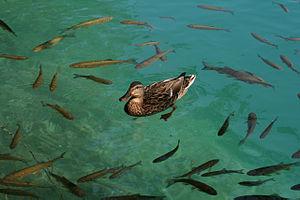
Le parc national des lacs de Plitvice est un parc national de Croatie, qui se situe à mi-chemin entre les villes de Zagreb et Zadar au sein d'un plateau karstique. C'est à la fois le plus ancien des parcs nationaux du sud de l'Europe et le plus étendu de Croatie. Il fut créé le 8 avril 1949 et ajouté sur la liste du patrimoine mondial de l'UNESCO en 1979.